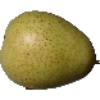
Label: Pear 1